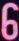
Number: 6